S.T.A.L.K.E.R.: Shadow of Chernobyl

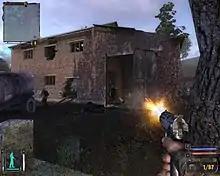
A screenshot of "S.T.A.L.K.E.R."

"S.T.A.L.K.E.R.: Shadow of Chernobyl" is primarily a first-person shooter video game.